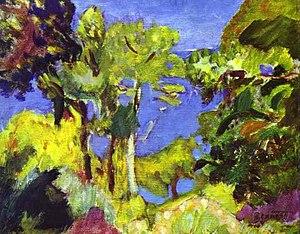
Pierre Bonnard, né le 3 octobre 1867 à Fontenay-aux-Roses et mort le 23 janvier 1947 au Cannet, est un peintre, décorateur, illustrateur, lithographe, graveur et sculpteur français.